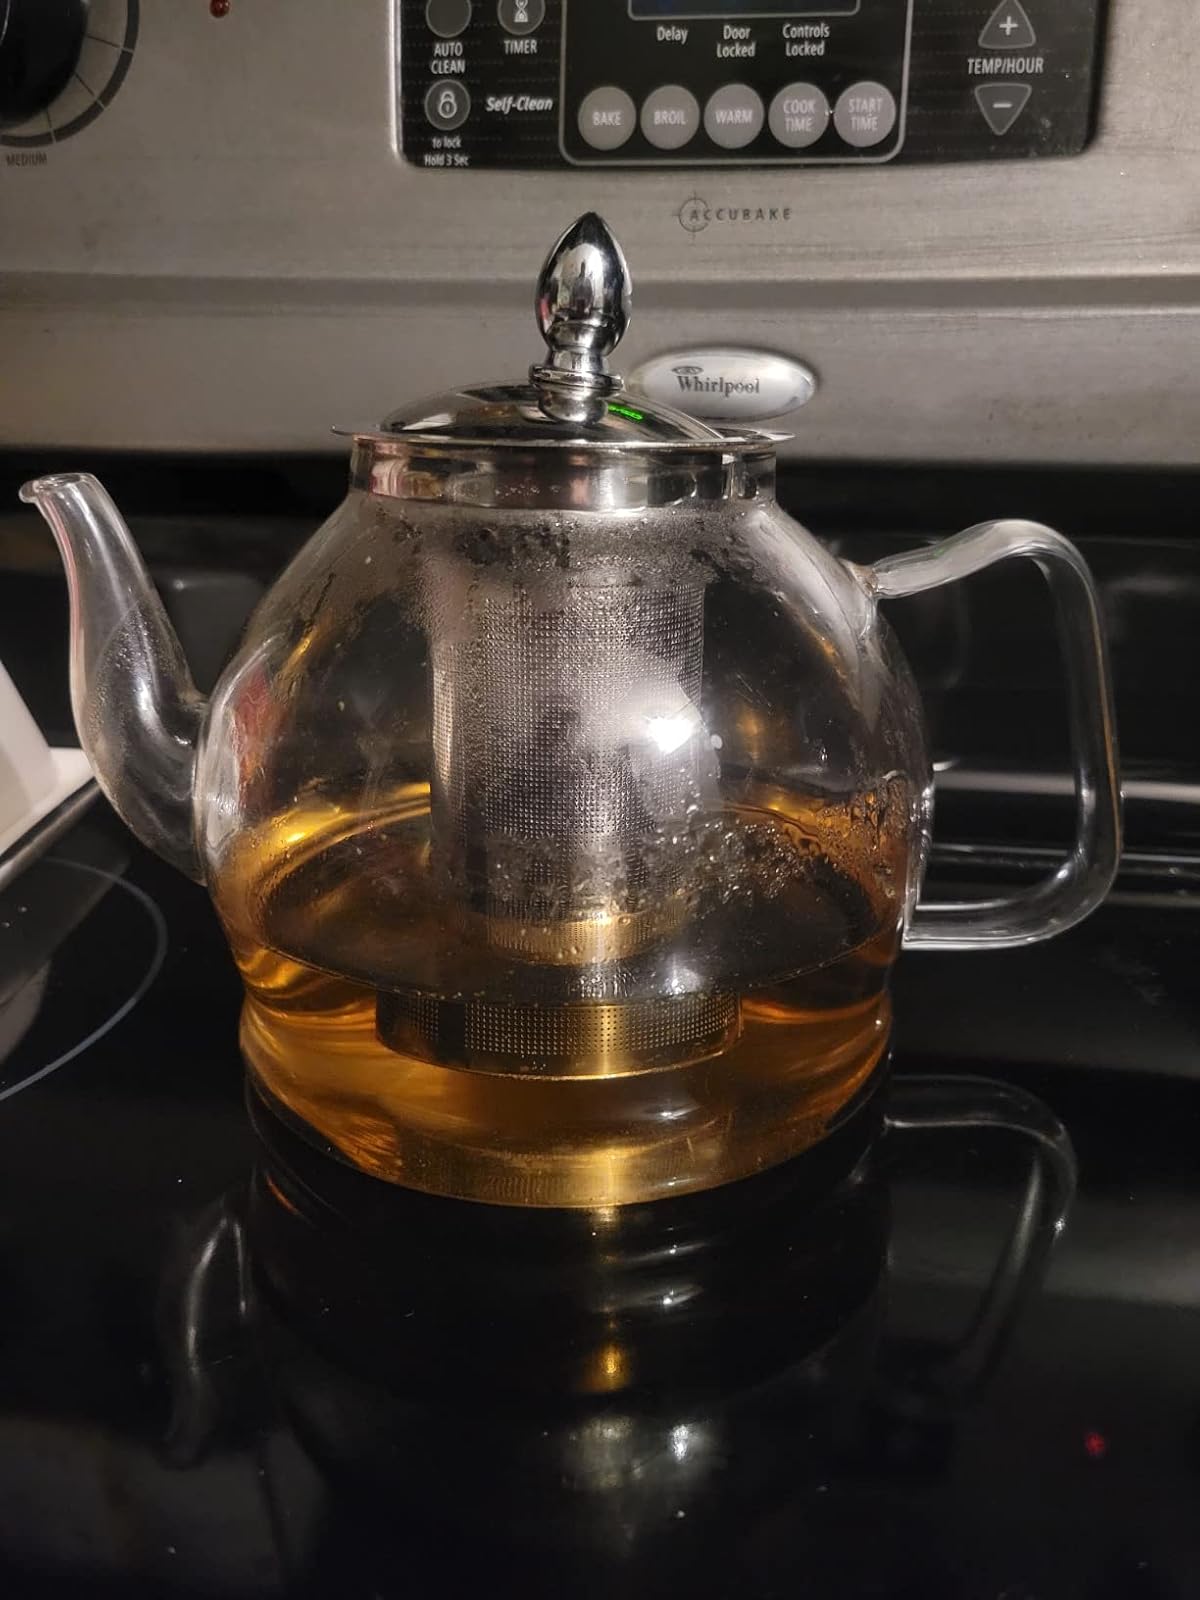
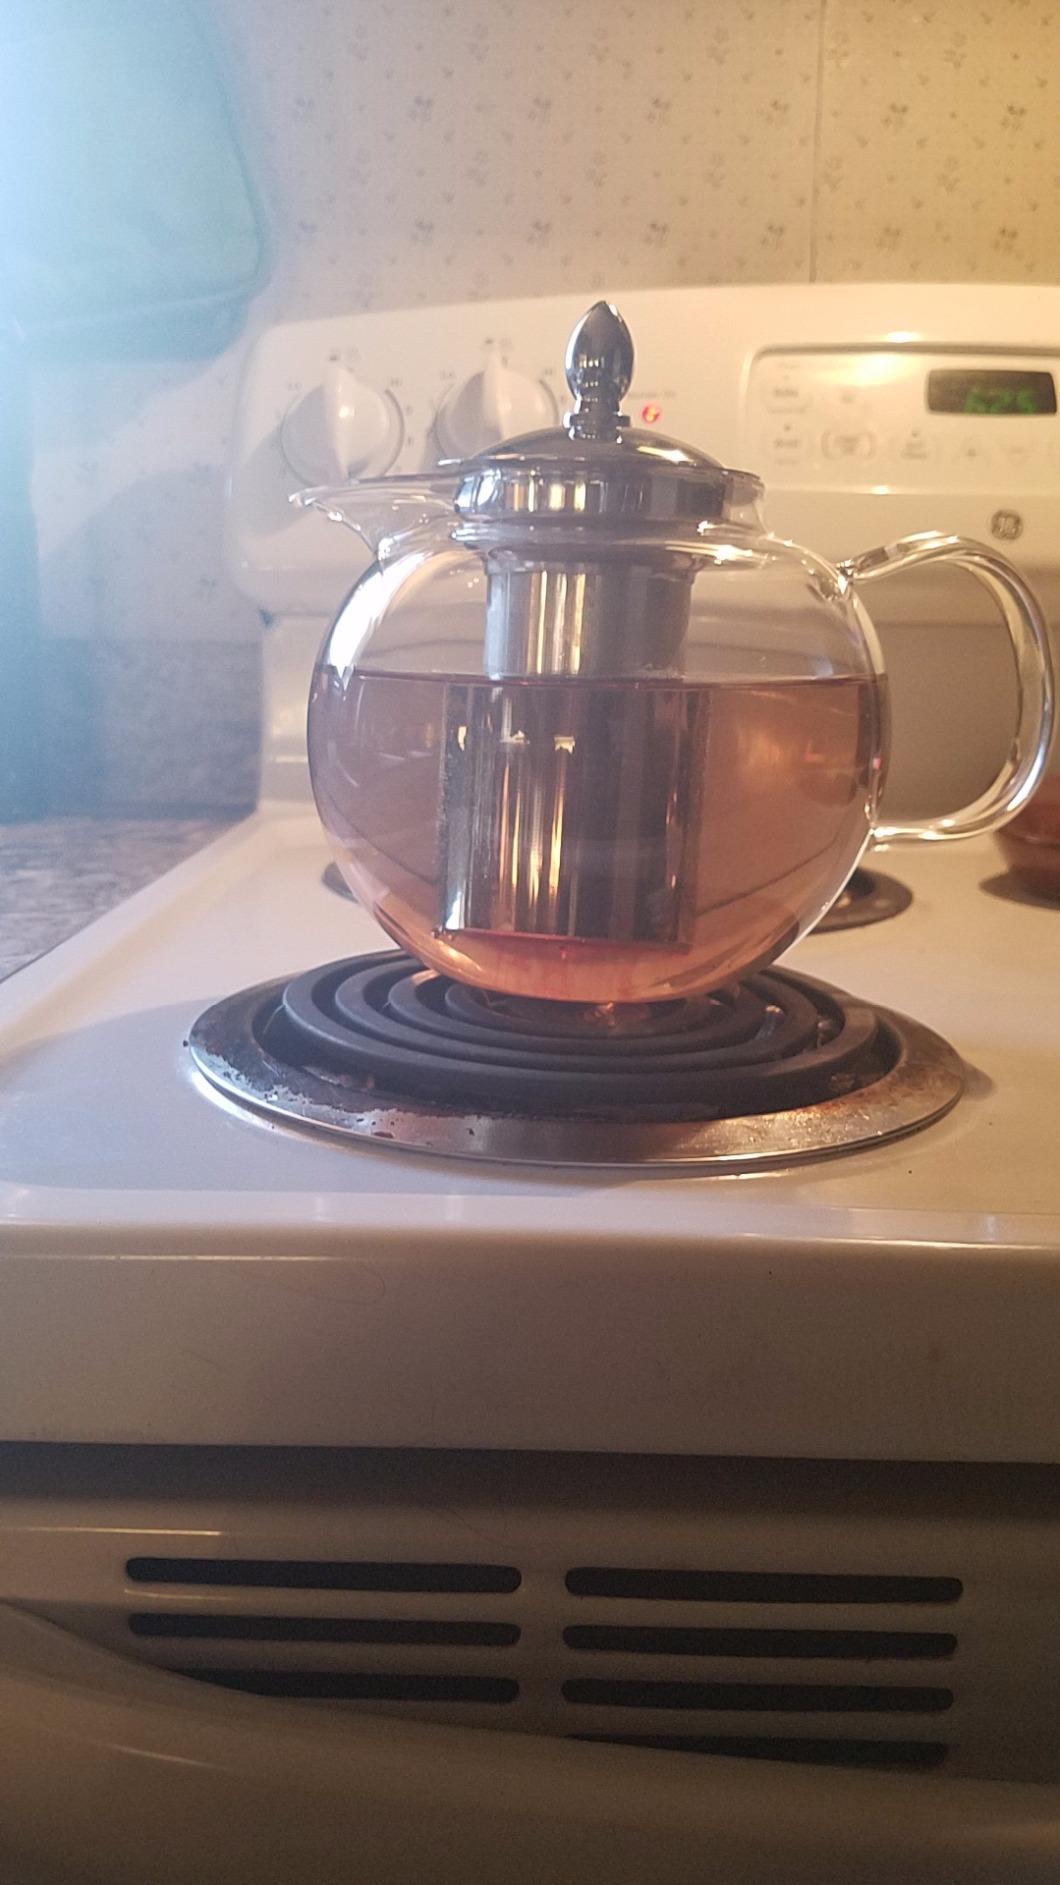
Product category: items_kettle
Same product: no